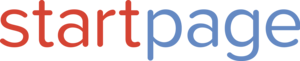
Startpage est un métamoteur de recherche sur le Web. Sa spécificité est censément le respect de la vie privée de l'utilisateur et affirme ne conserver aucune trace numérique des recherches effectuées, pas même l'adresse IP. Il était précédemment connu sous le nom de Ixquick, Startpage étant alors une variante du site principal. Les deux services fusionnent en 2016.